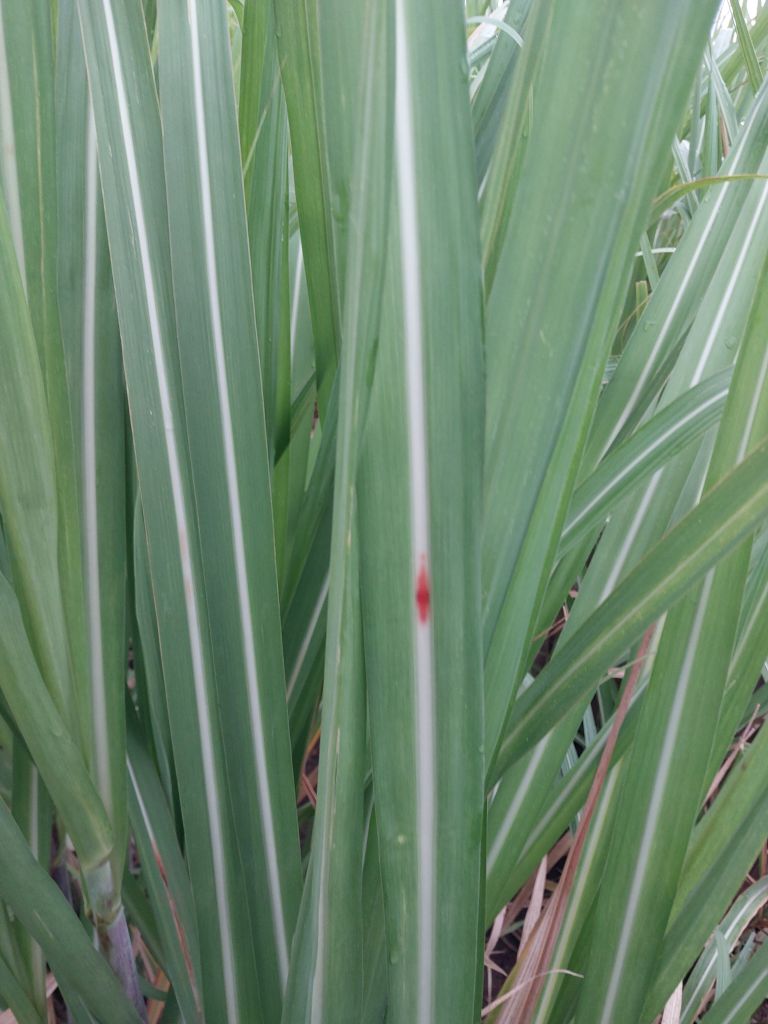
Label: Brown Spot